Tennessine

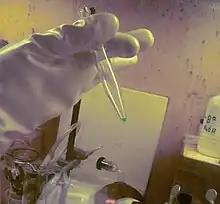
A very small sample of a blue liquid in a plastic pipette held by a hand wearing heavy protection equipment

In November 2008, the U.S. Department of Energy, which had oversight over the reactor in Oak Ridge, allowed the scientific use of the extracted berkelium.